Piute Ponds

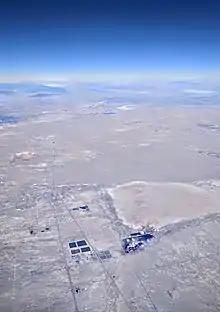
Aerial view from the south of Rosamond Lake and Piute Ponds

Piute Ponds are a group of ponds located about southeast of Rosamond, California, United States, in the Mojave Desert, within Edwards Air Force Base and on the southern margin of Rosamond Lake, a dry lake bed. They form part of the Harley Berhow Recreational Area and are home to over 200 species of migratory birds.